Dan Beddoe

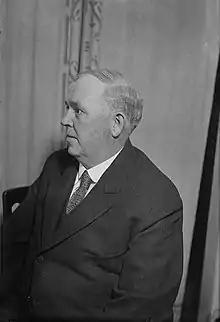
Dan Beddoe (1918)

Dan Theophilus Beddoe (16 March 1863 – 26 December 1937) was a Welsh tenor, particularly known for his performances in oratorio over a career spanning 50 years.